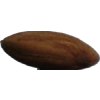
Label: almonds